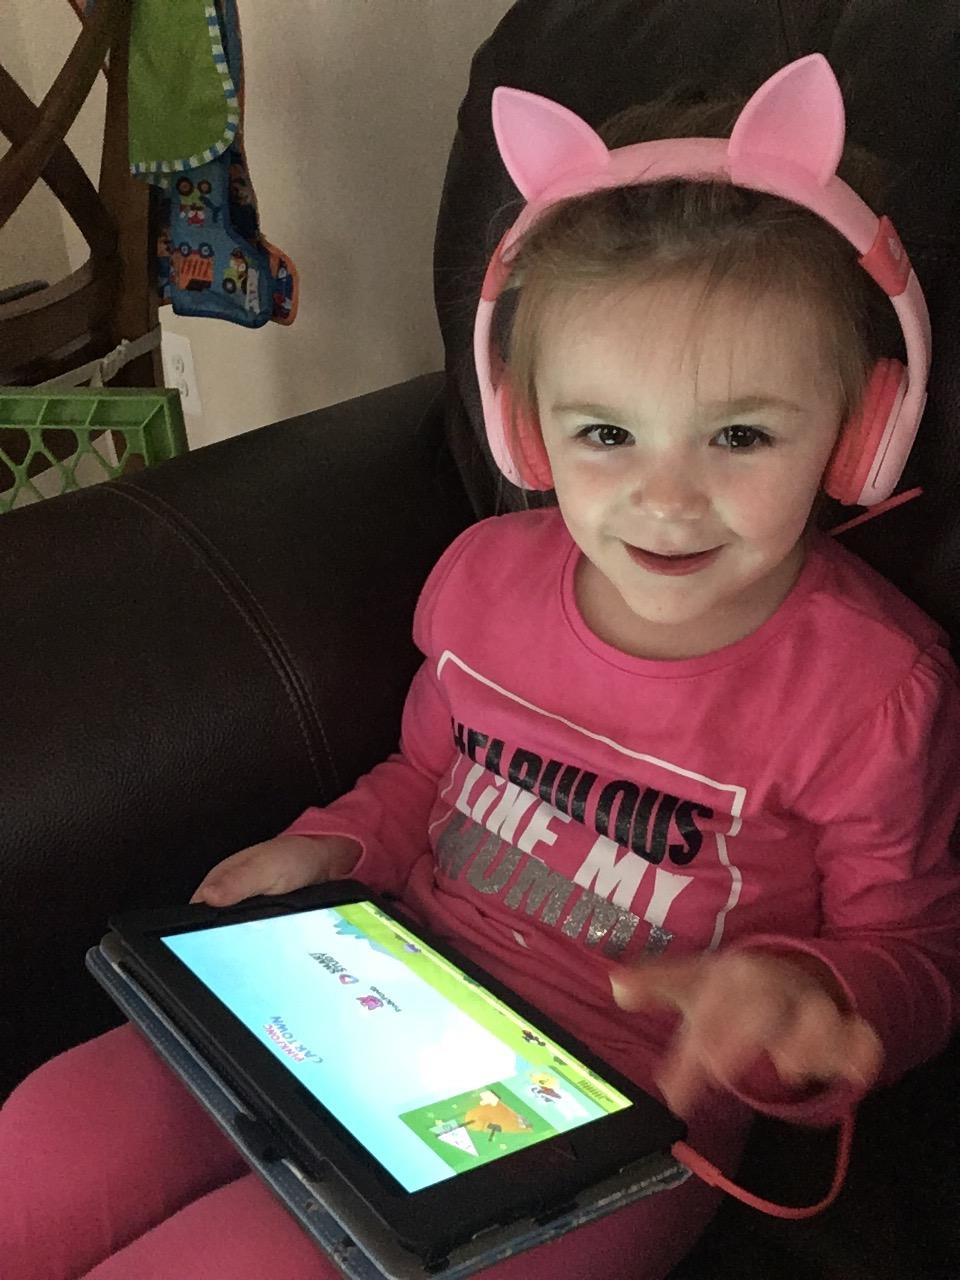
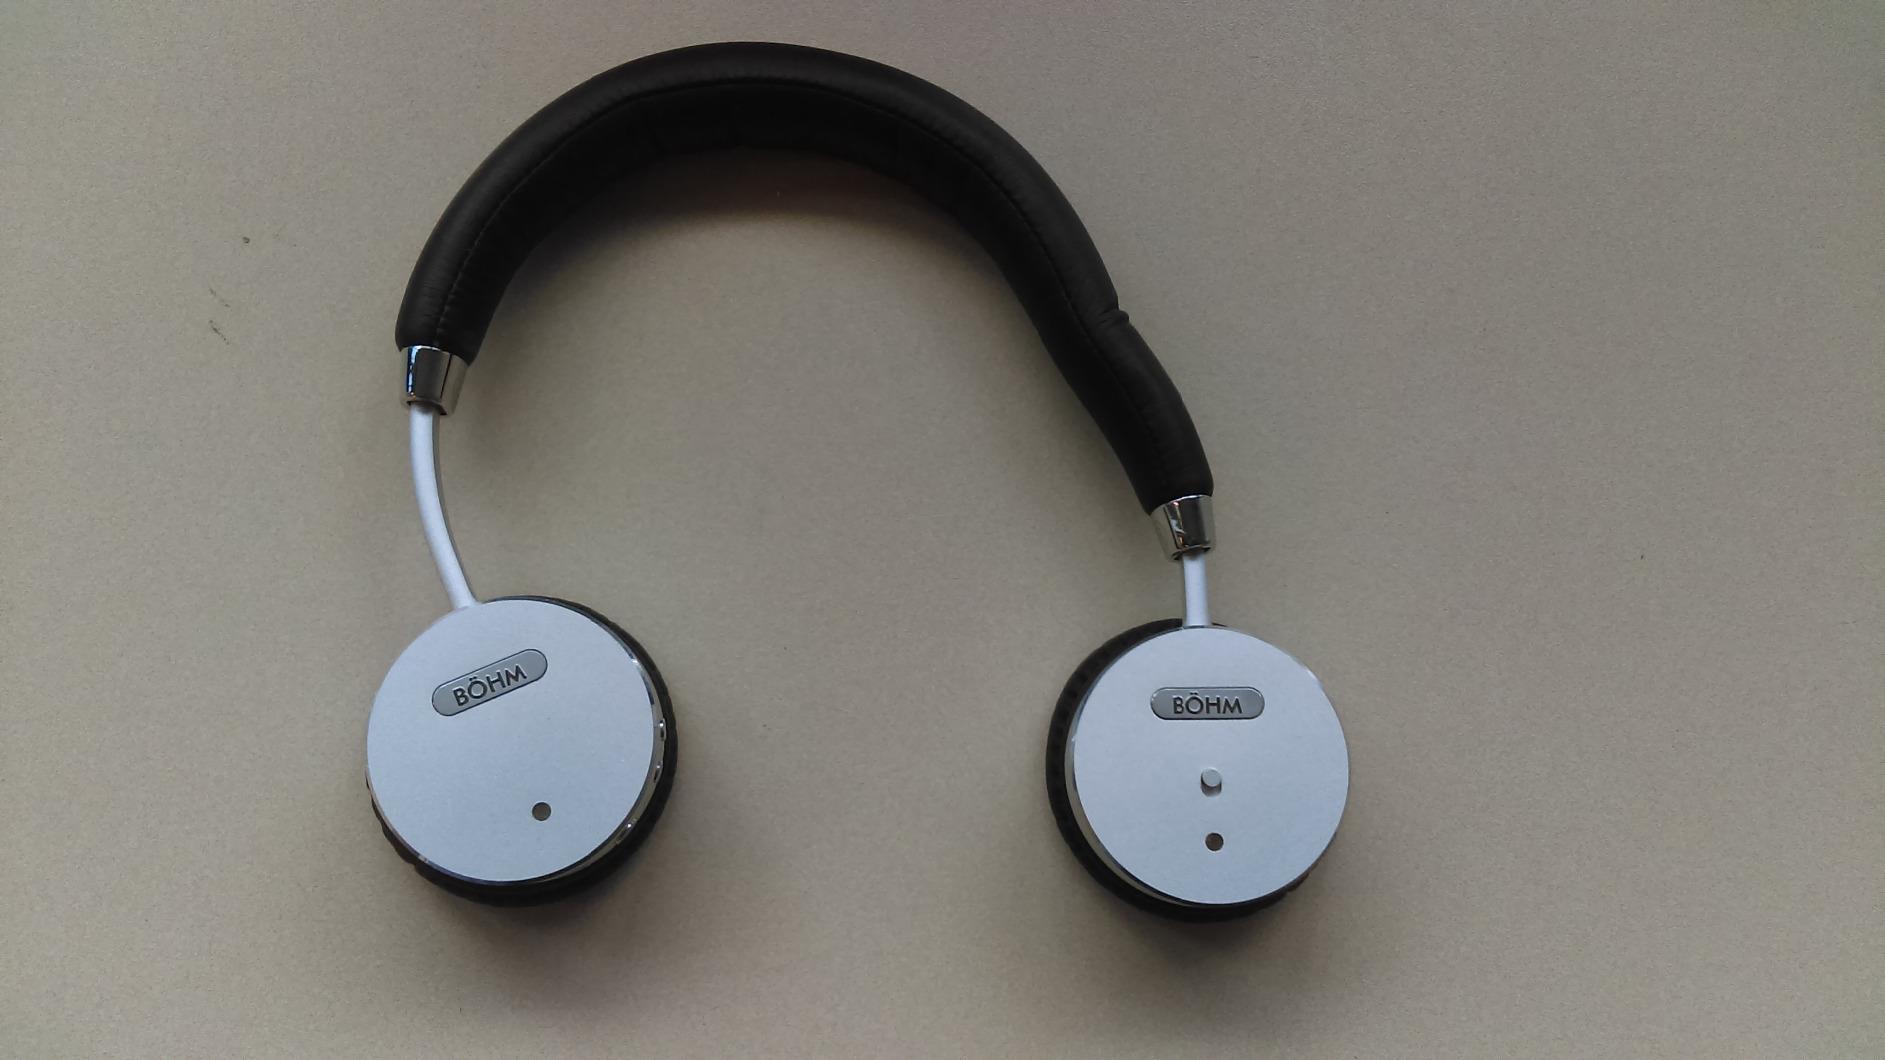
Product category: headphones
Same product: no